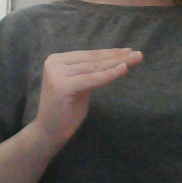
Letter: haa